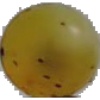
Label: white_grape